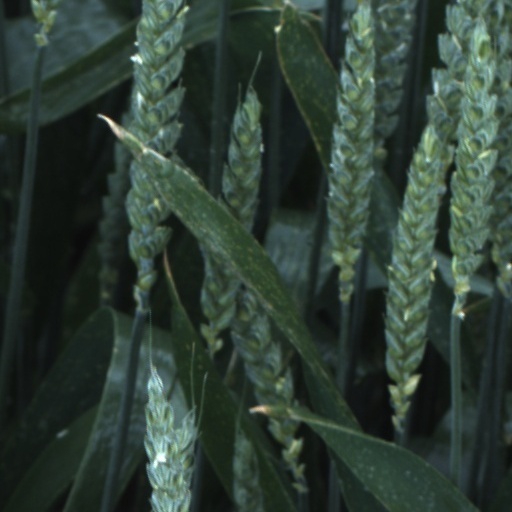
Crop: wheat